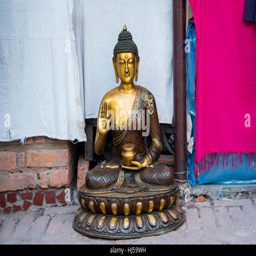
a metal statue of author .